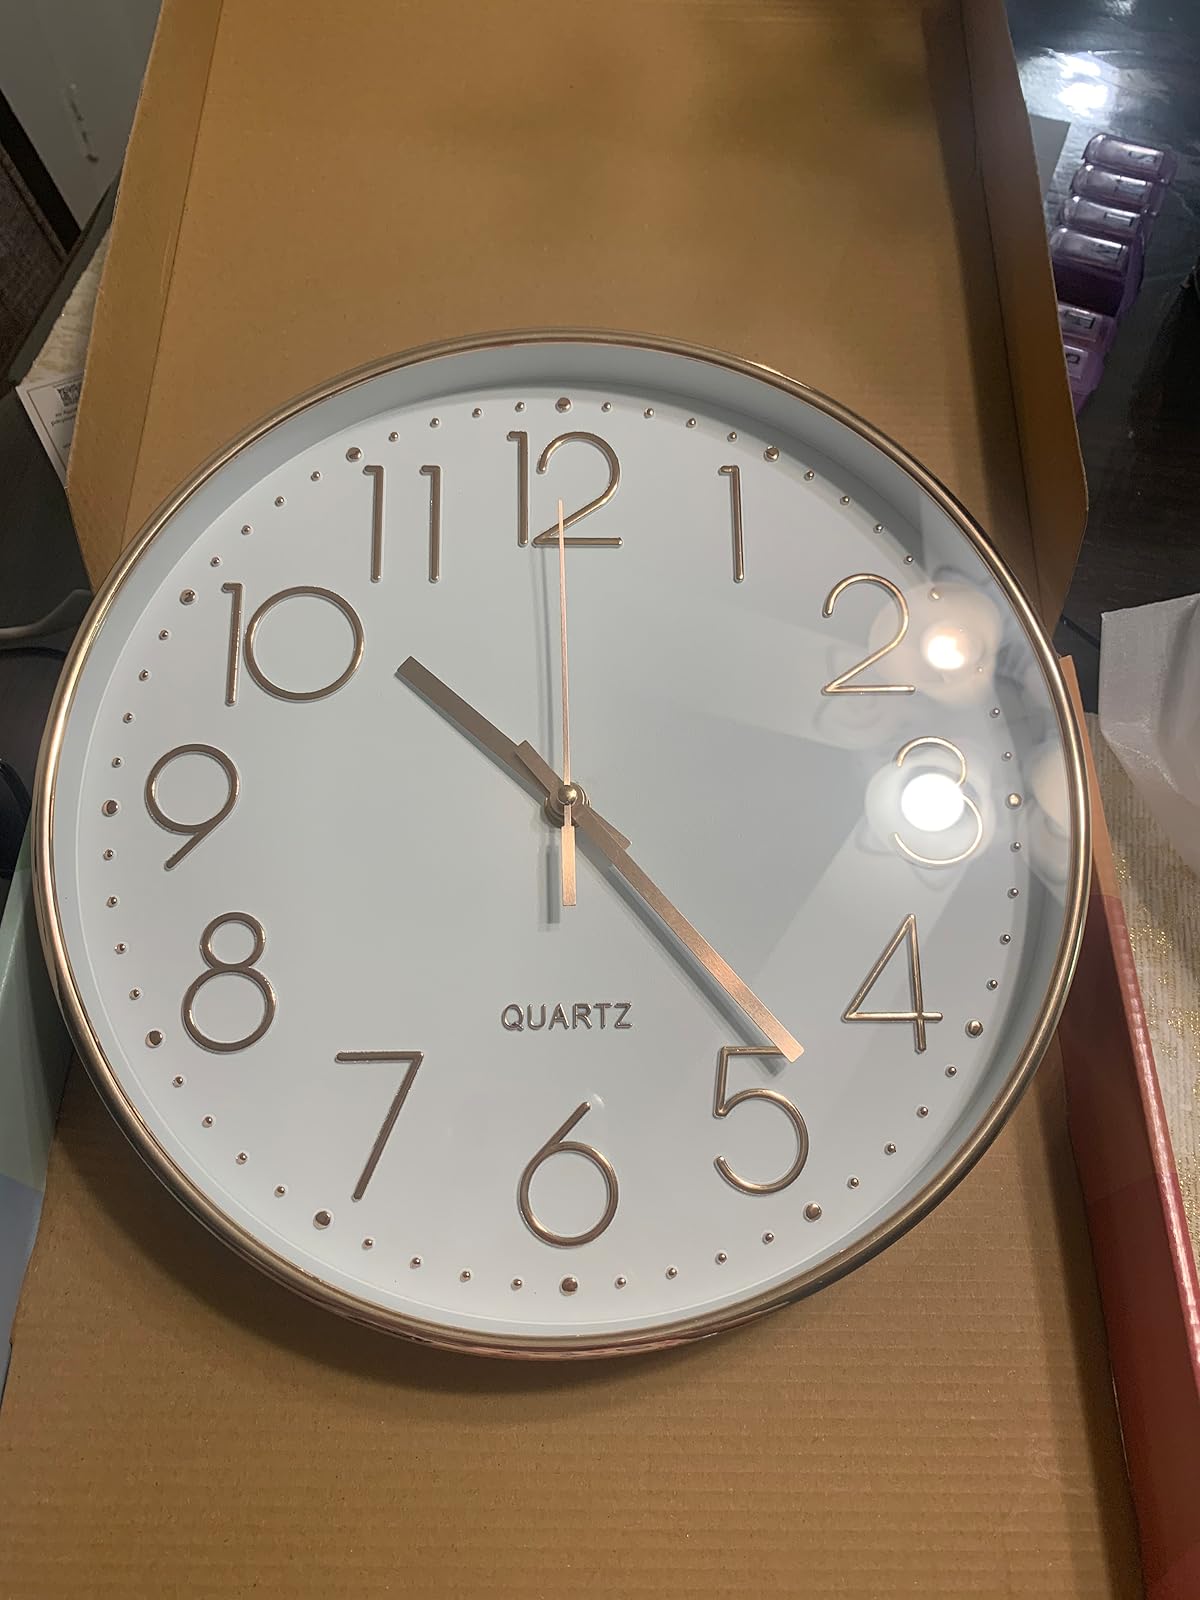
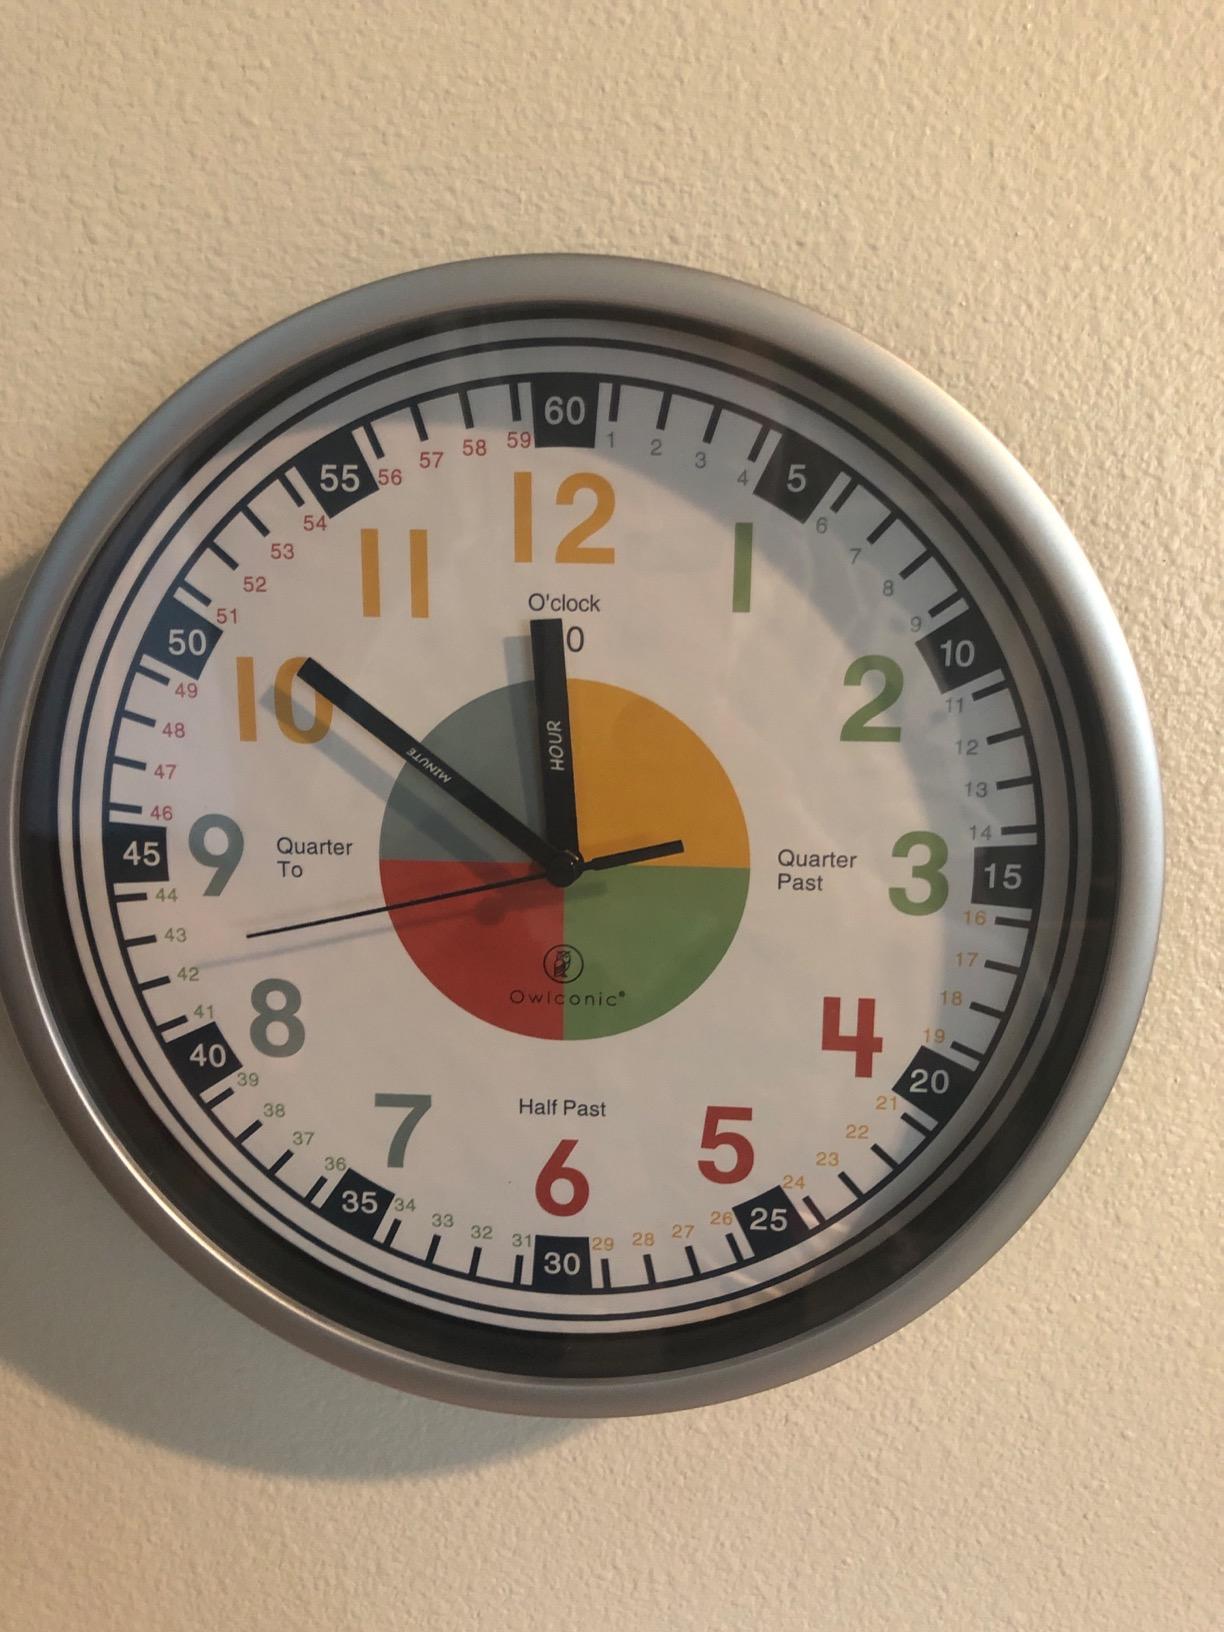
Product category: clock
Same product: no